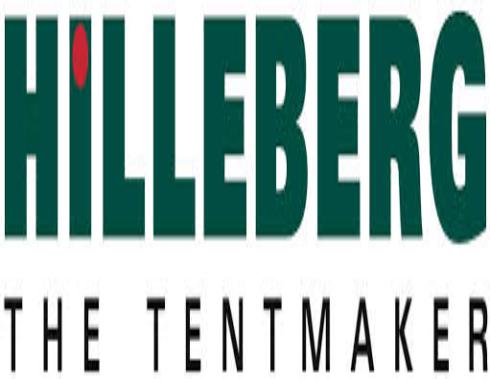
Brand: Hilleberg
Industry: Clothes